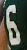
Number: 6